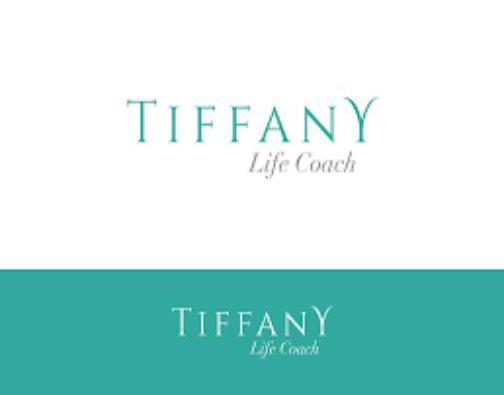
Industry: Clothes